Shin Godzilla

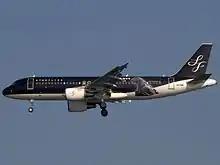
An Airbus A320 operated by StarFlyer wearing a special livery to advertise the release of the film in Japan

Principal photography began on September 1, 2015, with a large on-location film shoot at Kamata station in Tokyo. It commenced on a budget of , which later rose to ; Anno noted that "originally, we couldn't make it with that budget". Toho independently invested the film's production, taking a financial risk by doing so, as assisted funding from other organizations is customary for the creation of Japanese films.